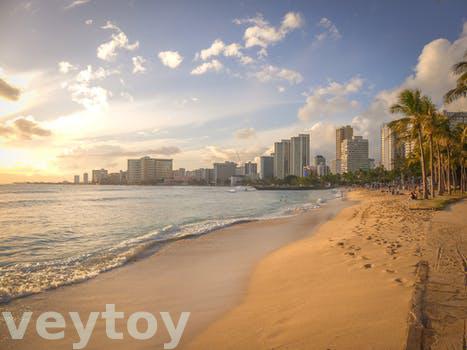
Label: Watermark